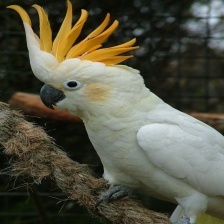
Species: COCKATOO
Scientific name: CACATUIDAE
ImageNet parent category: sulphur-crested_cockatoo